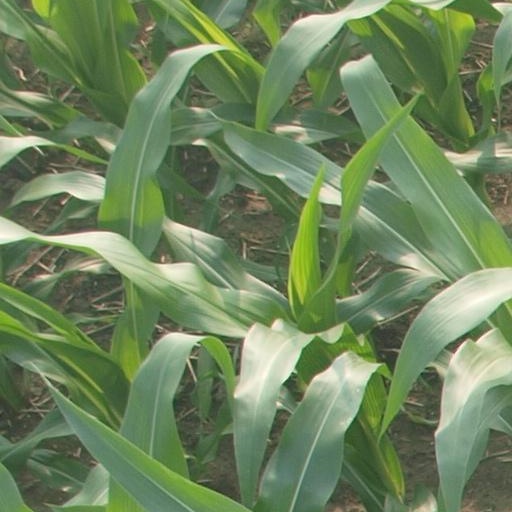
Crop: maize; corn